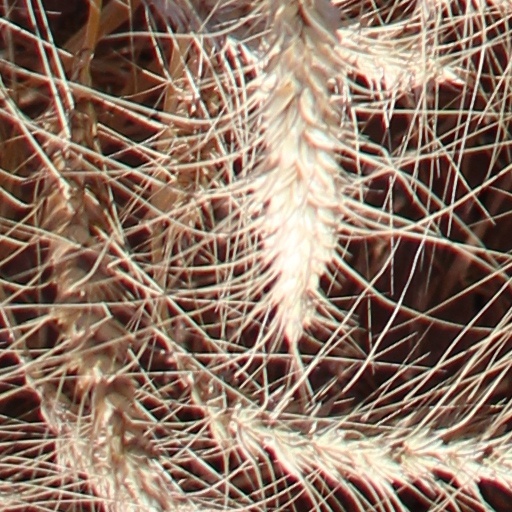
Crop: wheat